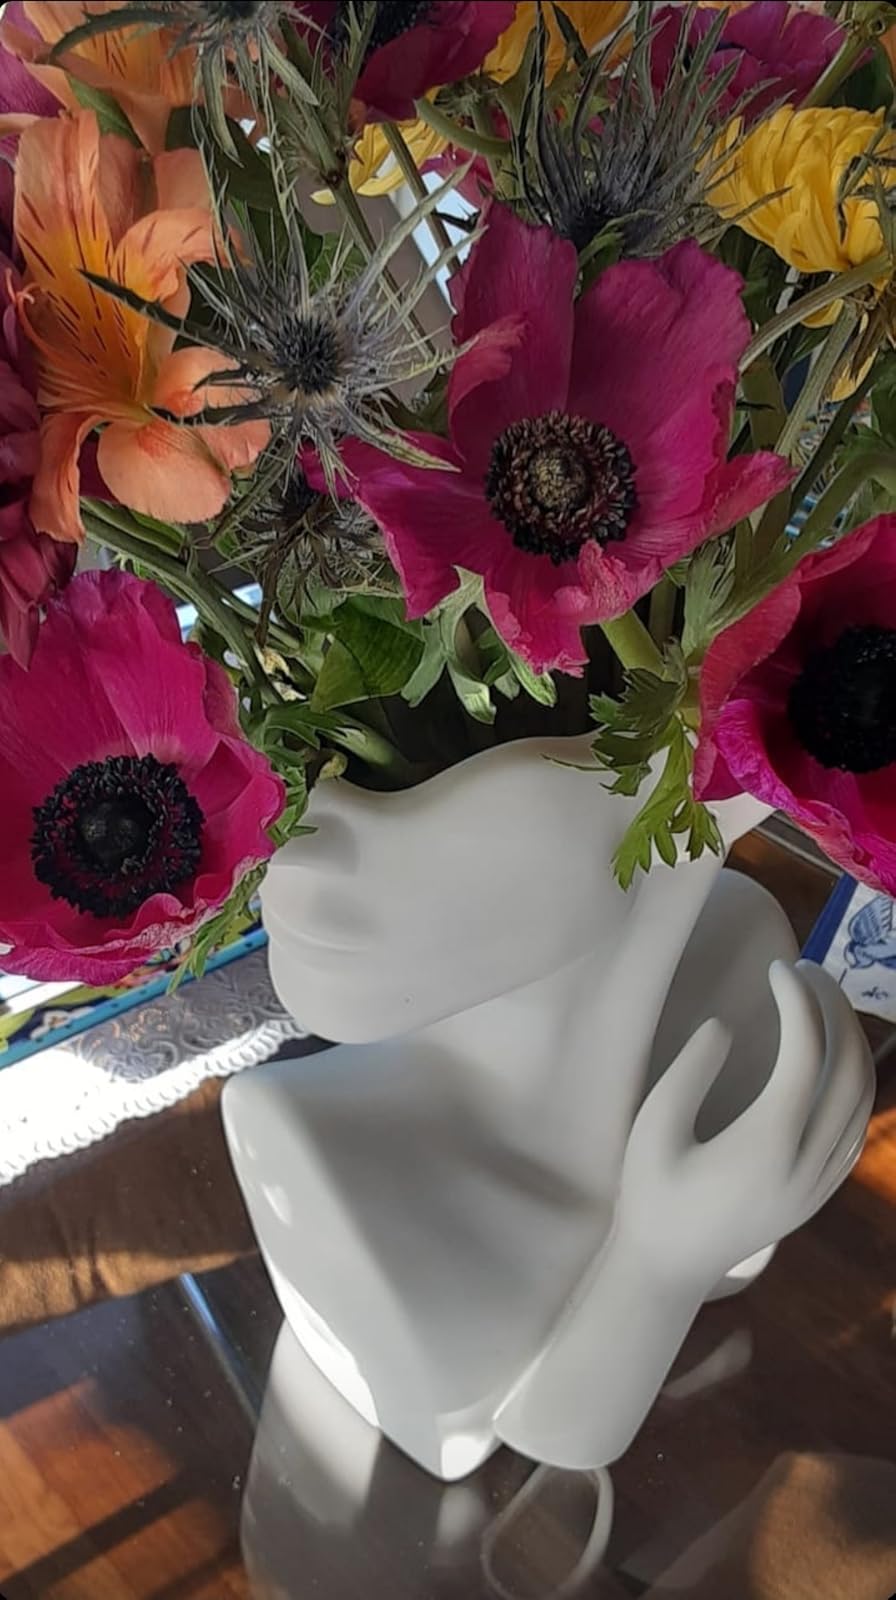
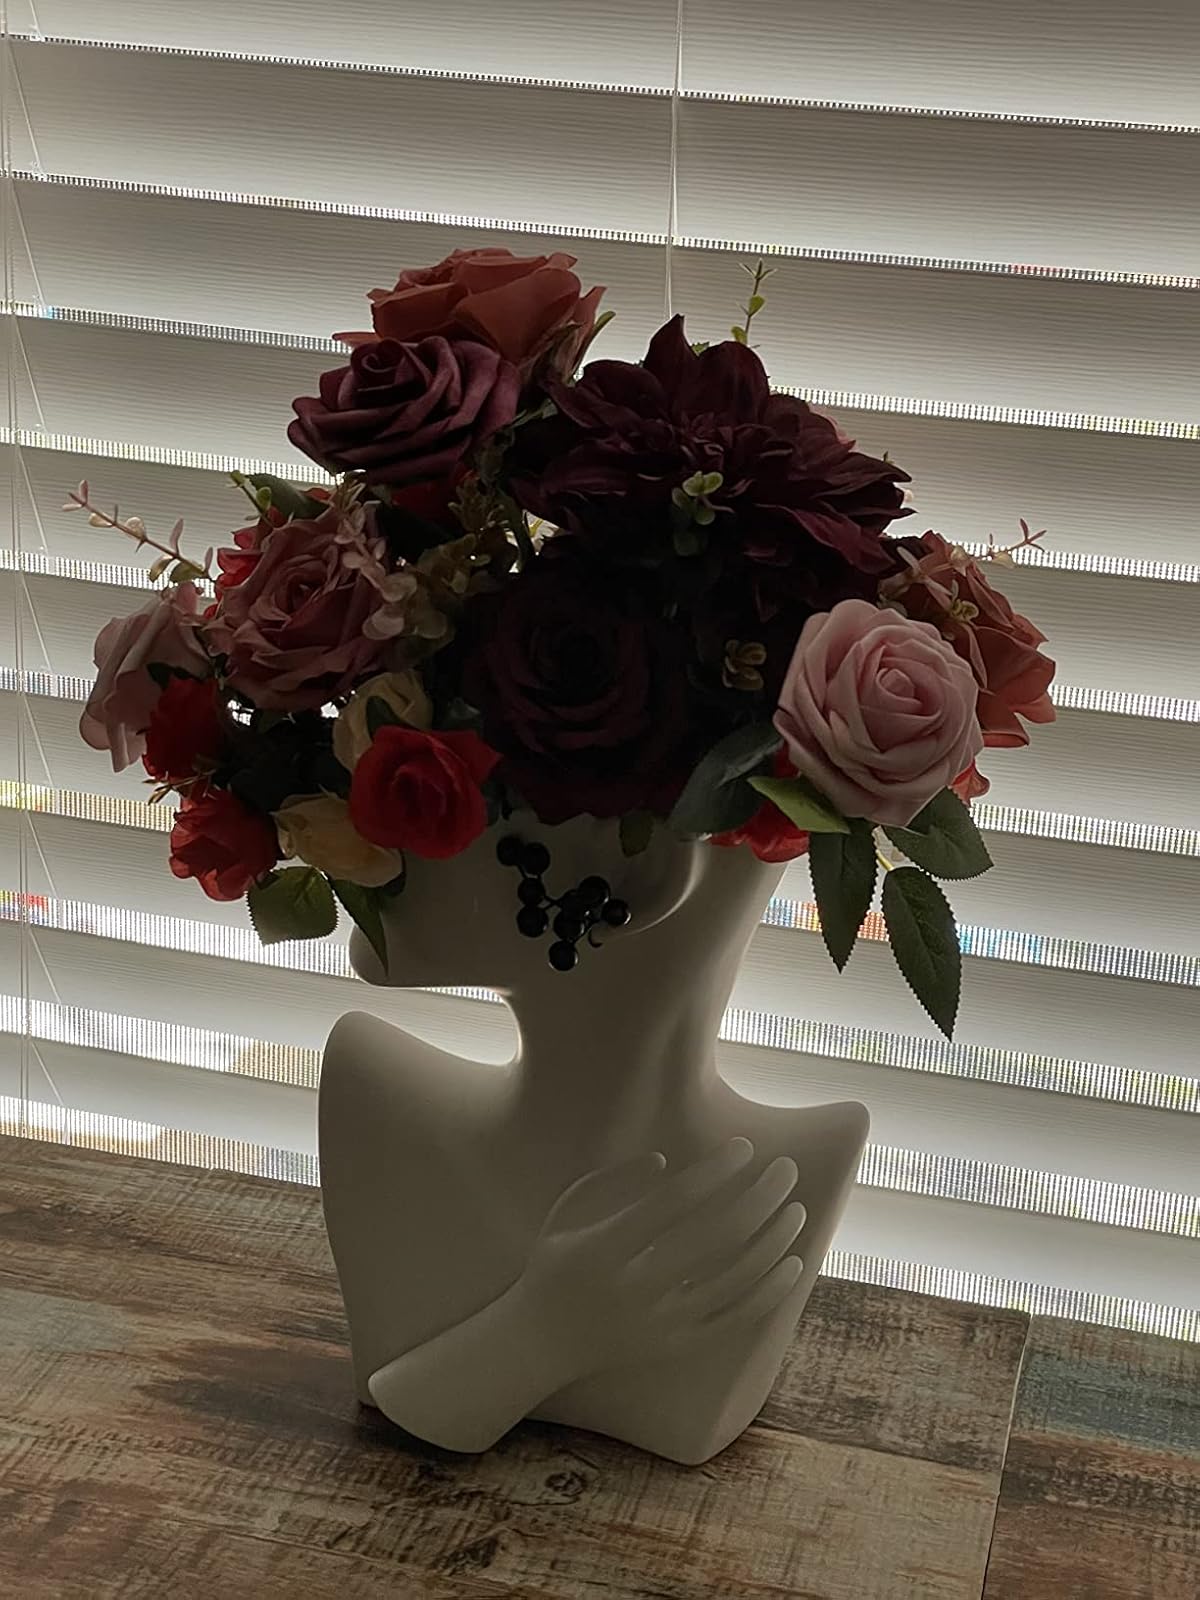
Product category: vase
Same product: yes